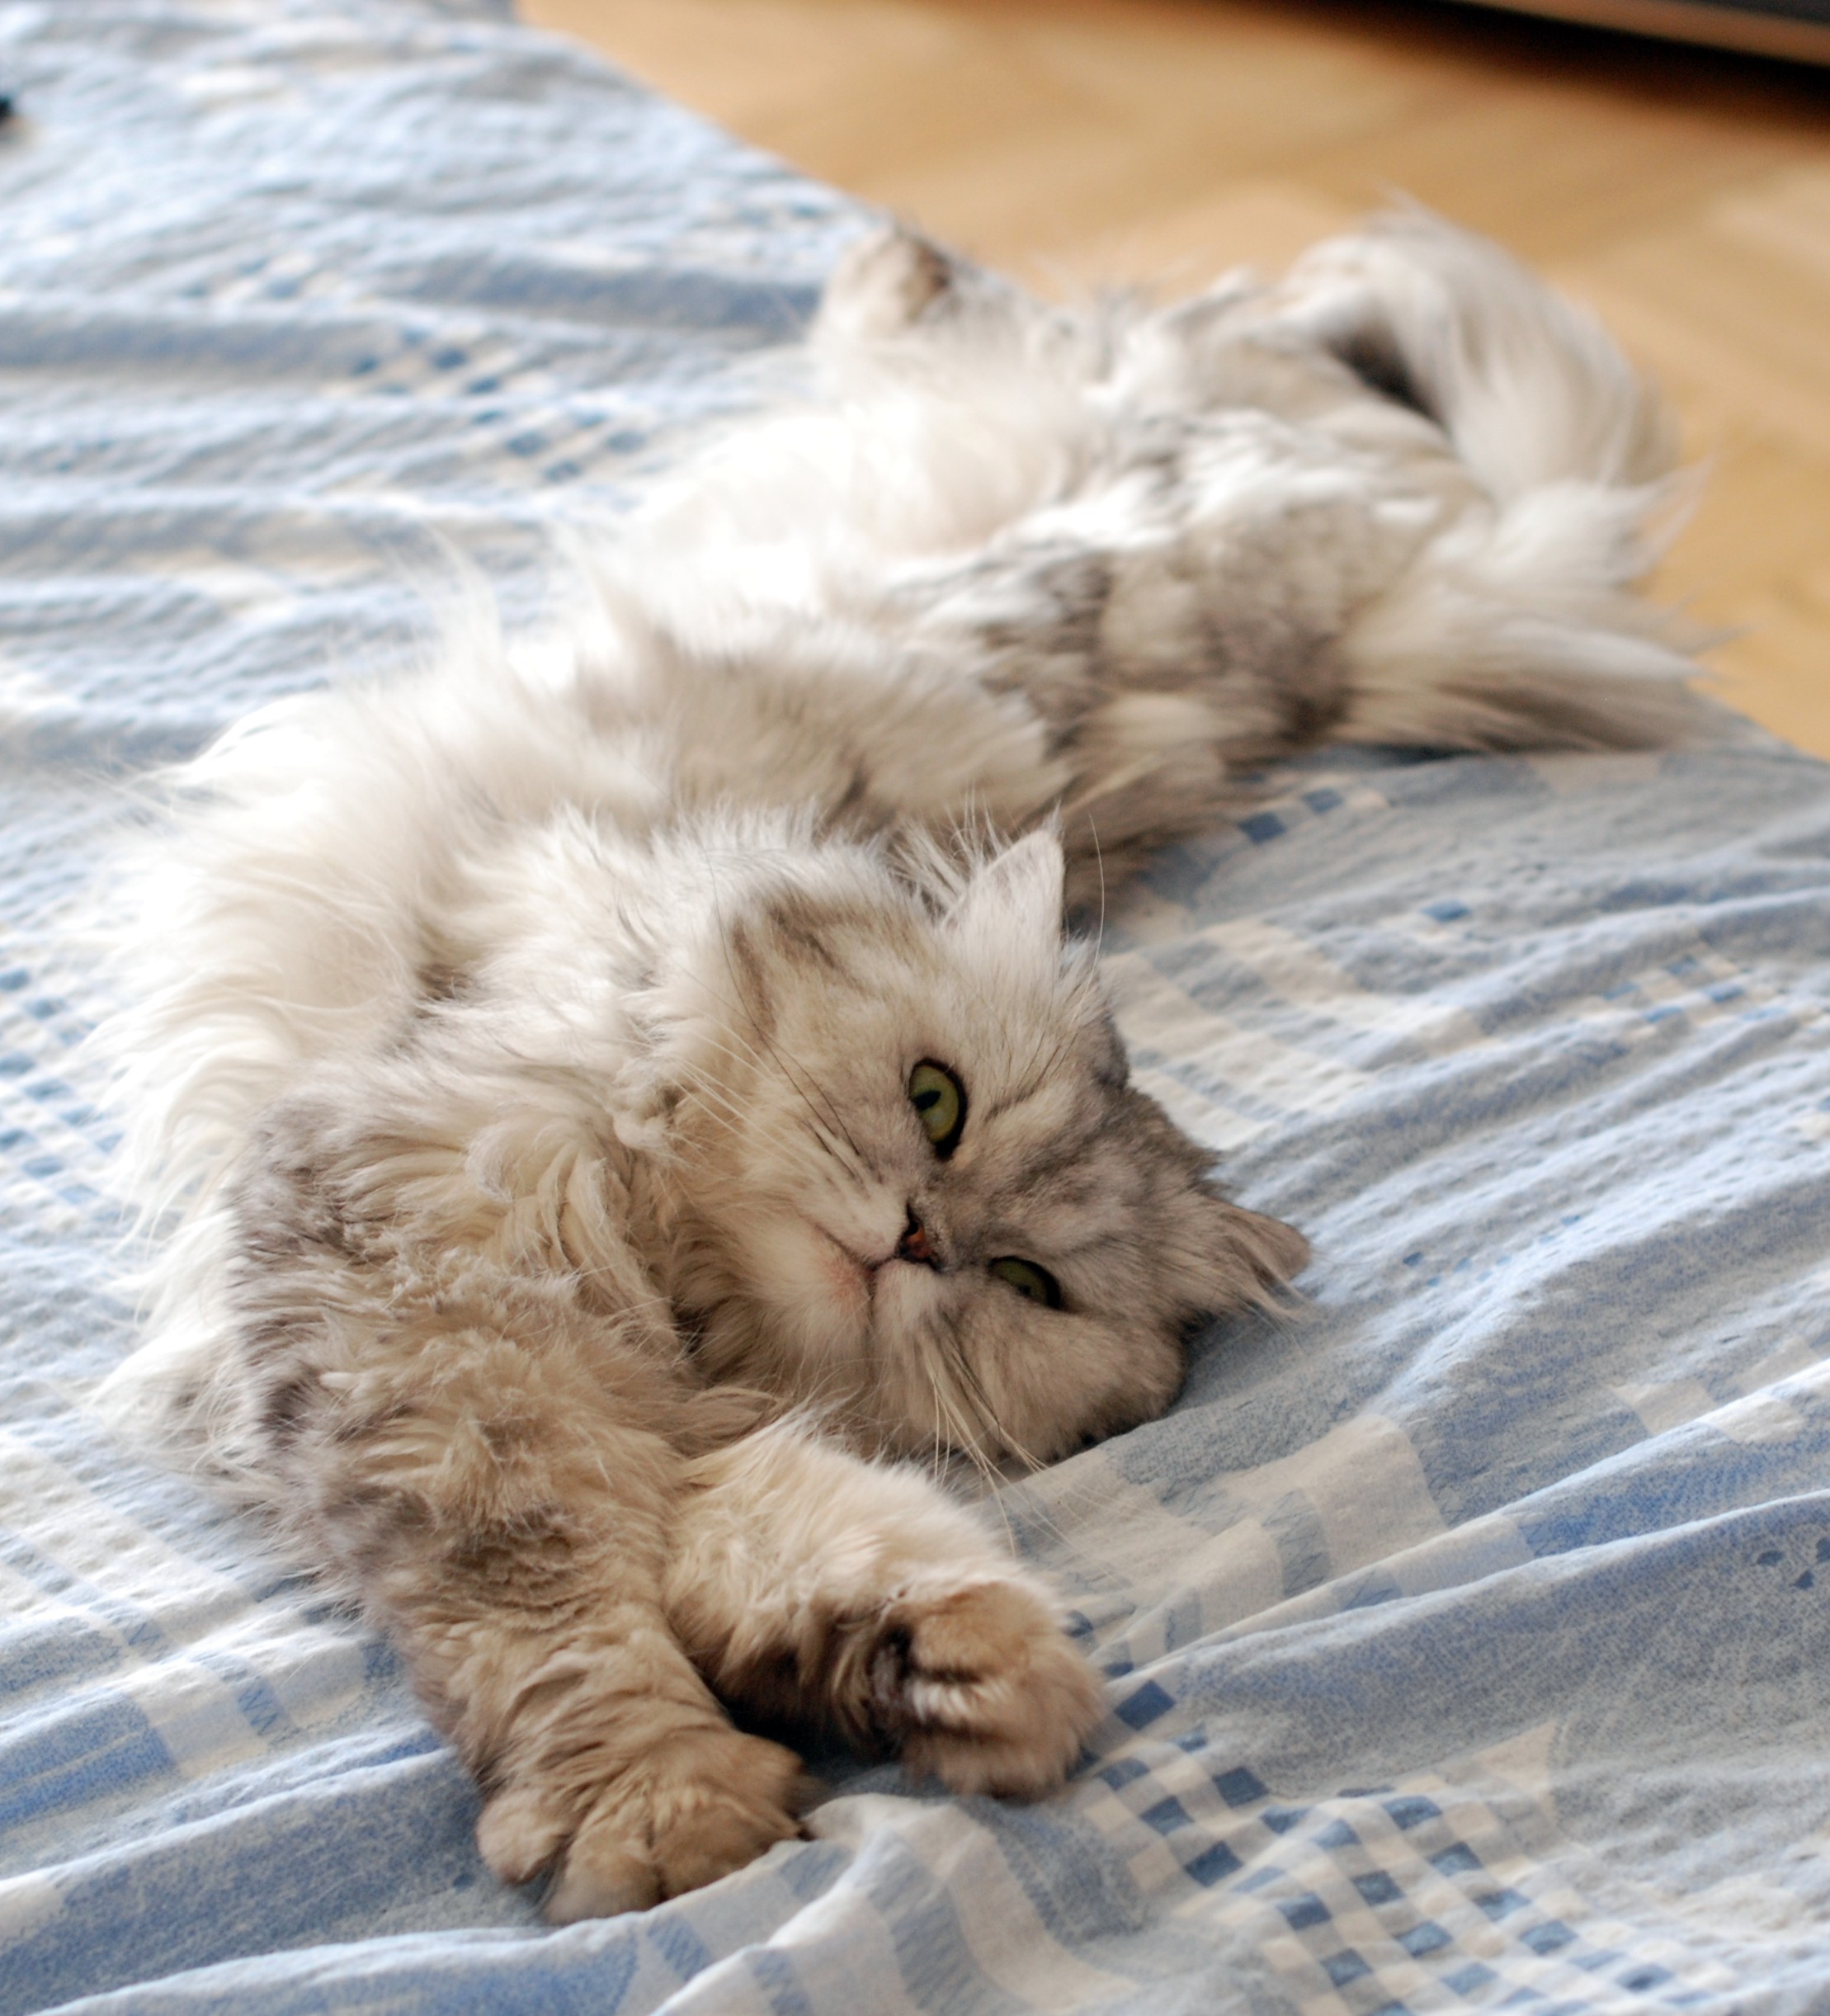
nature, animal, pet, kitten, cat, feline, mammal, nikon, pets, cats, whiskers, animals, vertebrate, chat, gato, d80, chats, nikond80, marcello, persian, small to medium sized cats, cat like mammal